Magic: The Gathering – Duels of the Planeswalkers 2015

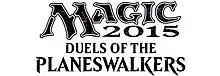

Magic 2015 – Duels of the Planeswalkers (referred to in shorthand as Magic 2015) is a video game based on the collectible card game , first published by Wizards of the Coast in 1993. The game was released in July 2014 on PC (Steam), Xbox 360 (Xbox Live Arcade), iPad (iTunes), and Android devices (Google Play and the Amazon Appstore). An Xbox One version was released in November 2014. It is the fifth game in the "" series. The gameplay follows that of the original card game, however within a more restrained framework. The game, like all the previous installments, is priced $10 on most platforms. On the iPad, the game is free for the first realm (four battles) but has in-app purchases for the remaining realms, more cards and additional features.